TJ Galiardi

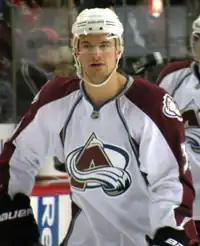
Galiardi as a member of the Colorado Avalanche in October 2009

Galiardi however opted to play collegiate hockey with Dartmouth College for the 2006–07 season. He finished the season with 31 points in 33 games for the Big Green, second to fellow Avalanche prospect David Jones. Galiardi left collegiate hockey to return to the Western Hockey League for the 2007–08 season. Upon his return the Calgary native had a homecoming of sorts when he was traded by the Winterhawks to the Calgary Hitmen for a 3rd round pick on August 30, 2007. Galiardi had a successful season with the Hitmen, placing second in the WHL among rookies, with 70 points, then leading the entire WHL in playoff scoring.